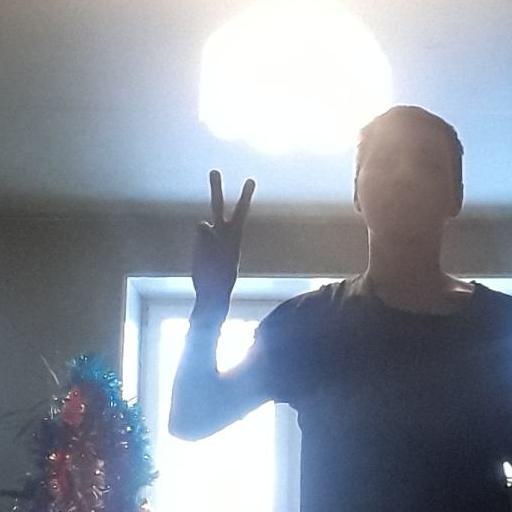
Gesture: peace